Titahi Bay Transmitter

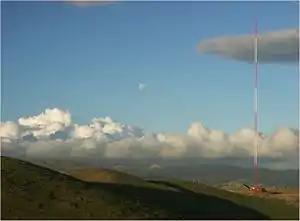
Mast of Titahi Bay transmitter

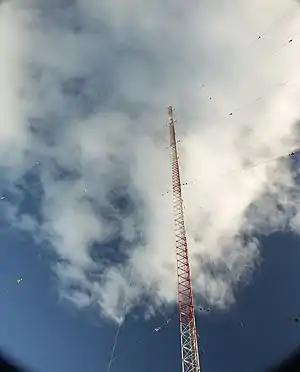
Mast of Titahi Bay transmitter

The Titahi Bay Transmitter, which until 16 February 2016 was New Zealand's second tallest structure, transmitted AM radio signals from a 220 metres tall radio mast insulated against ground at Titahi Bay in New Zealand. The station which previously had three masts, now consists of only one mast with a height of 137 metres. A third – smaller – mast with a height of 53 metres was toppled on 10 November 2015. The tower's surrounding buildings were opened in 1937. Five radio programmes broadcast on four frequencies from the tower: